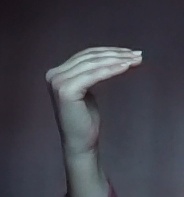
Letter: haa